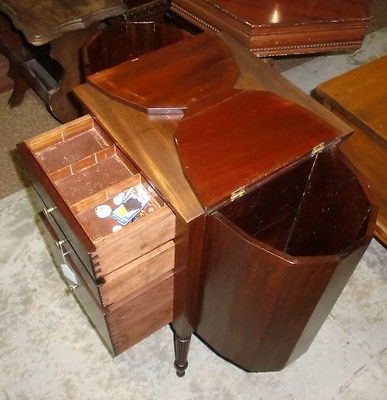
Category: cabinet